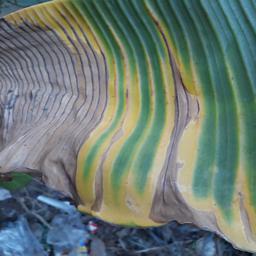
Label: POTASSIUM DEFICIENCY